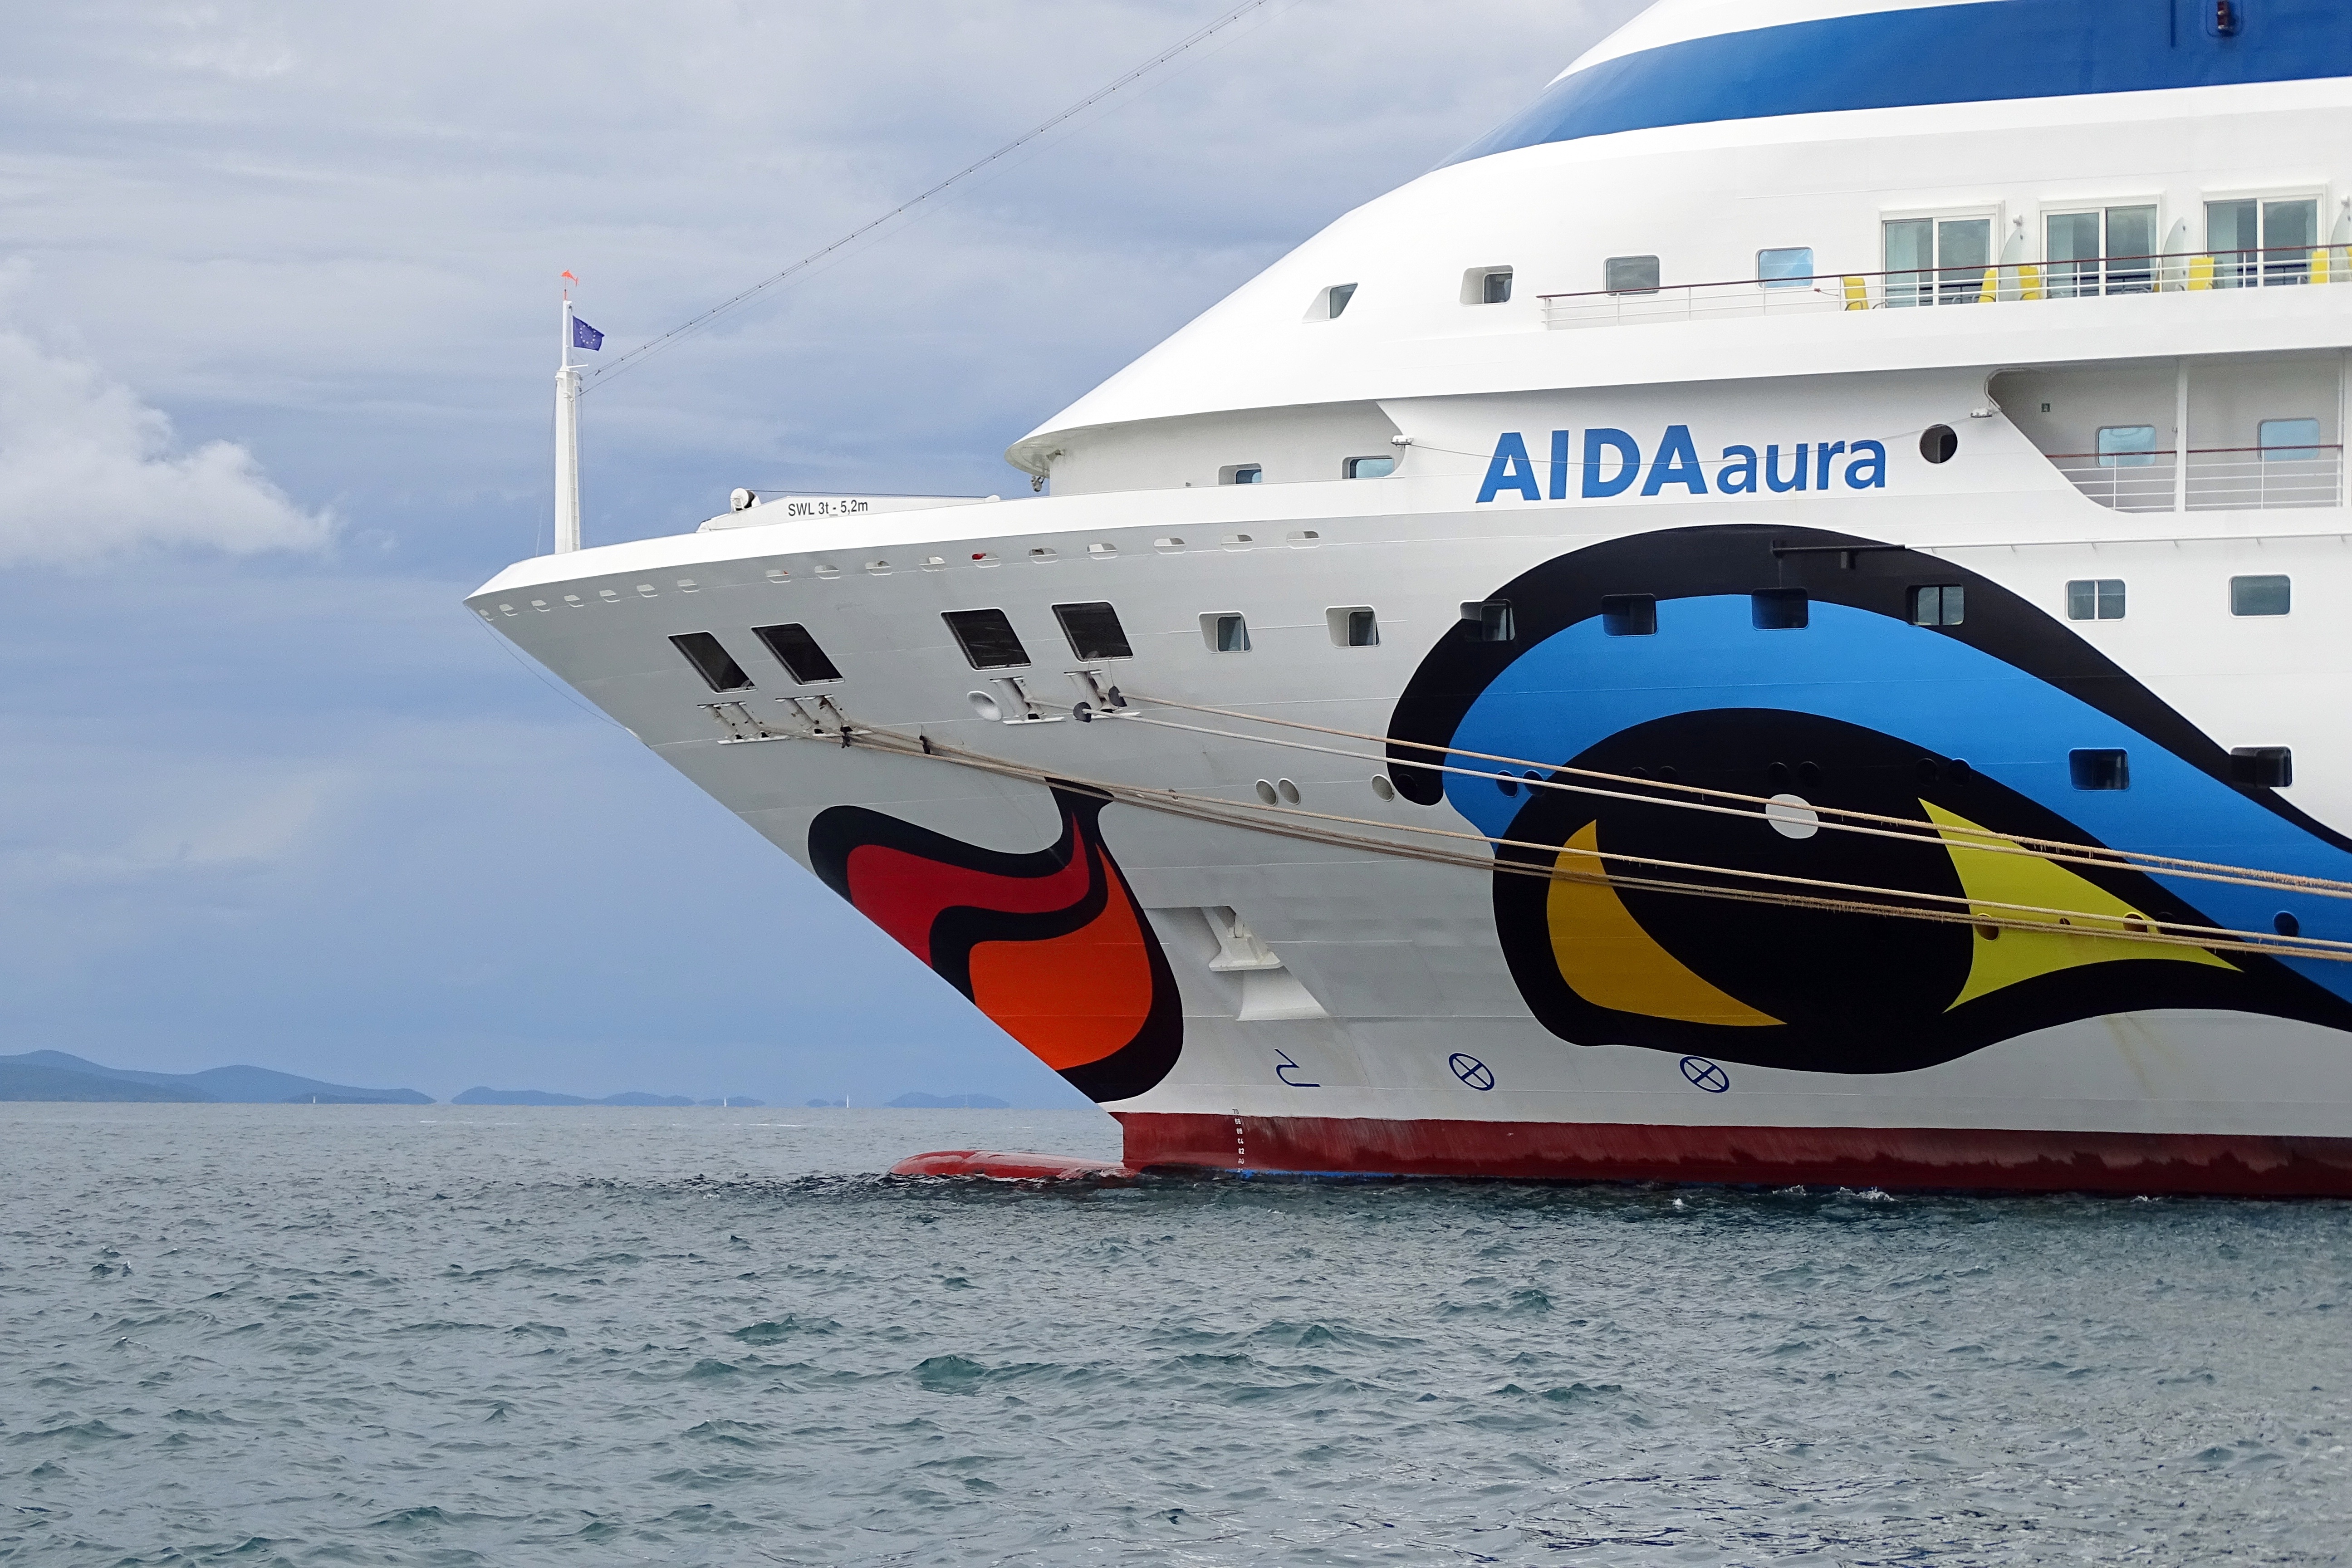
sea, boat, ship, airplane, aircraft, vehicle, airline, aviation, yacht, bug, cruise, ferry, boating, watercraft, cruise ship, ecosystem, cruiser, passenger ship, luxury yacht, aida